Porsche 911 (991)

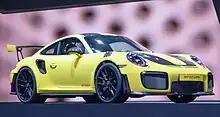
Porsche 911 GT2 RS

In October 2017, Porsche announced the 911 Carrera T (Touring), offering the base Carrera drivetrain but with shorter rear axle ratio, mechanical differential lock, PASM Sport lowered suspension, Sport Chrono package and sports exhaust as standard.